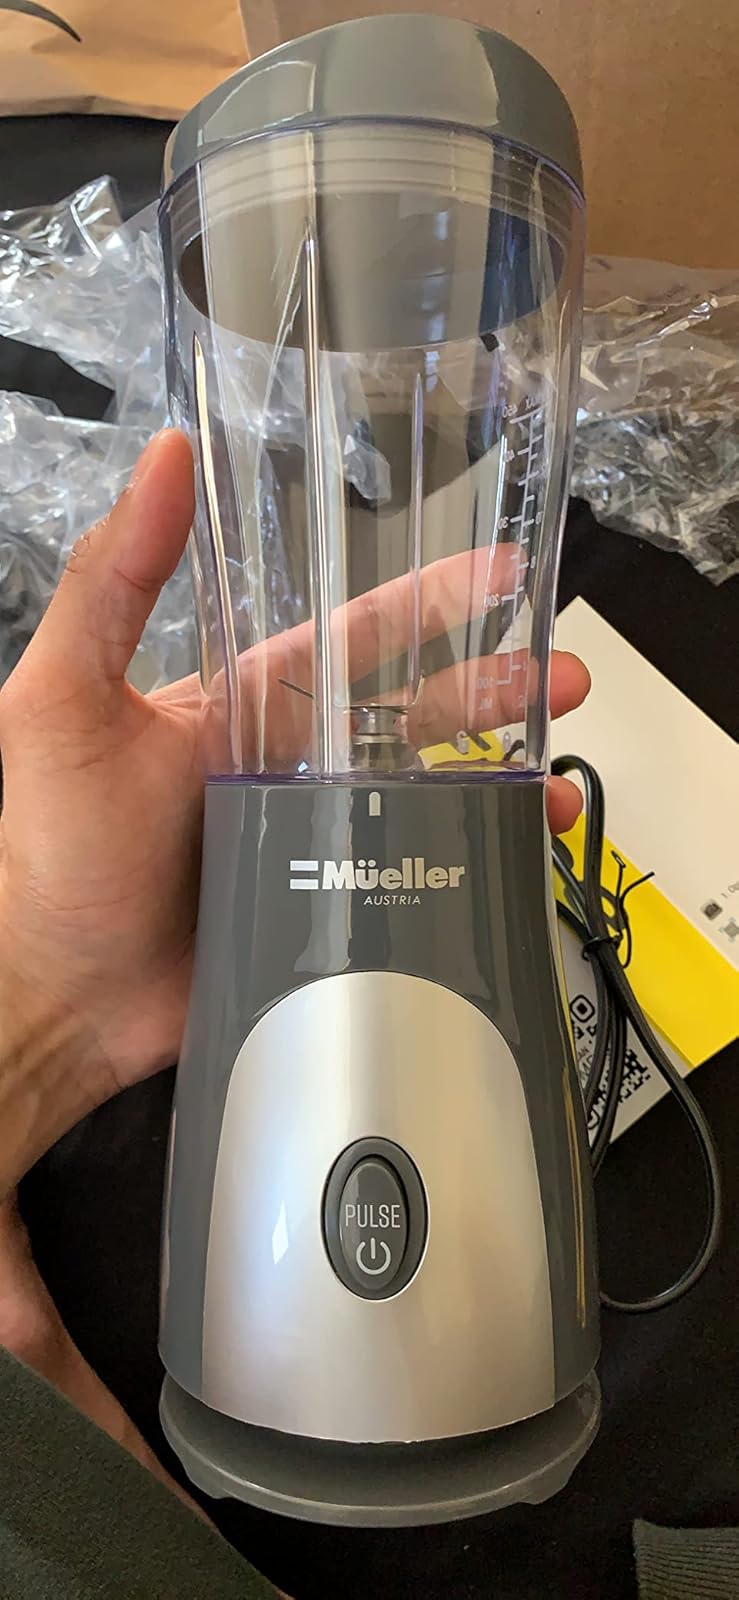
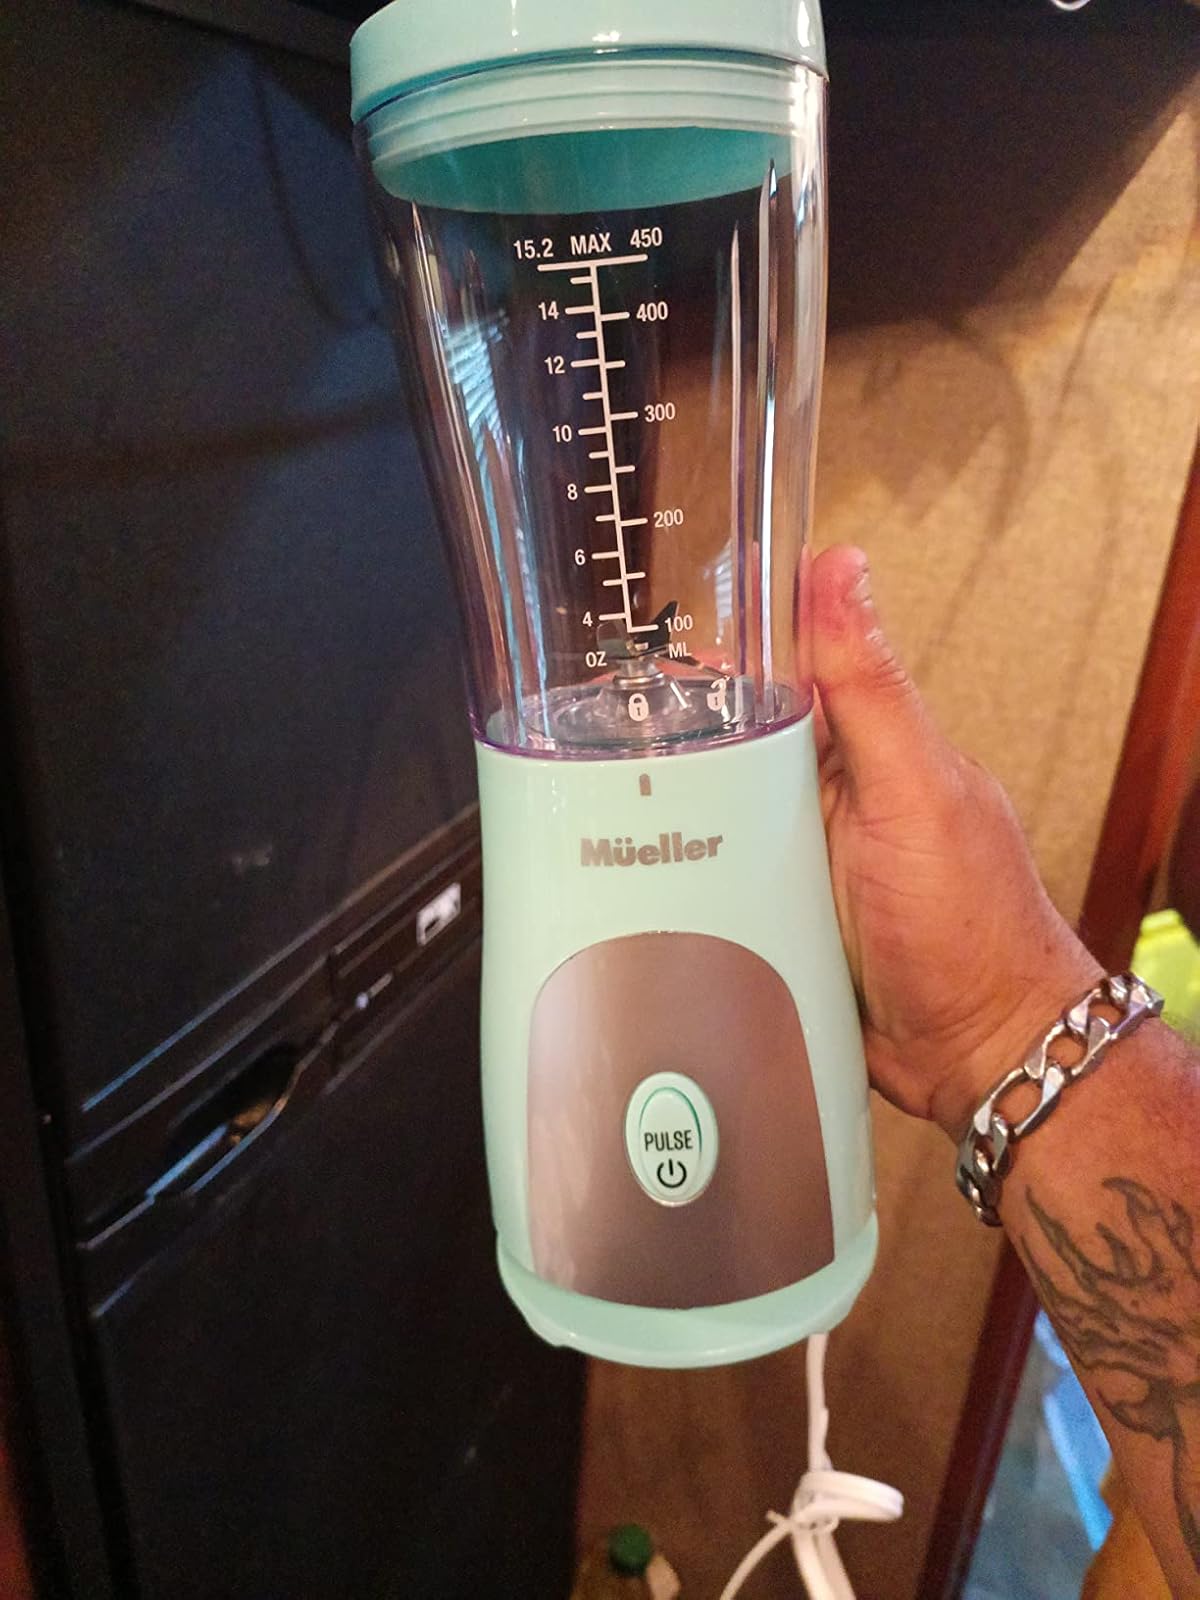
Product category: items_blender
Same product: no